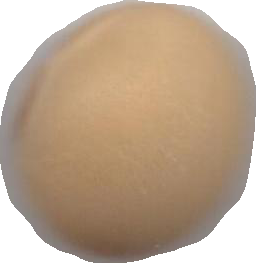
Variety: Grobogan